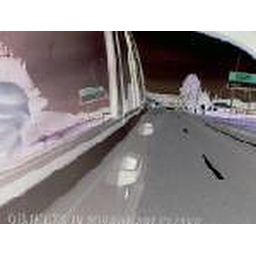
I took this picture with my cell phone of the front mirror in the car